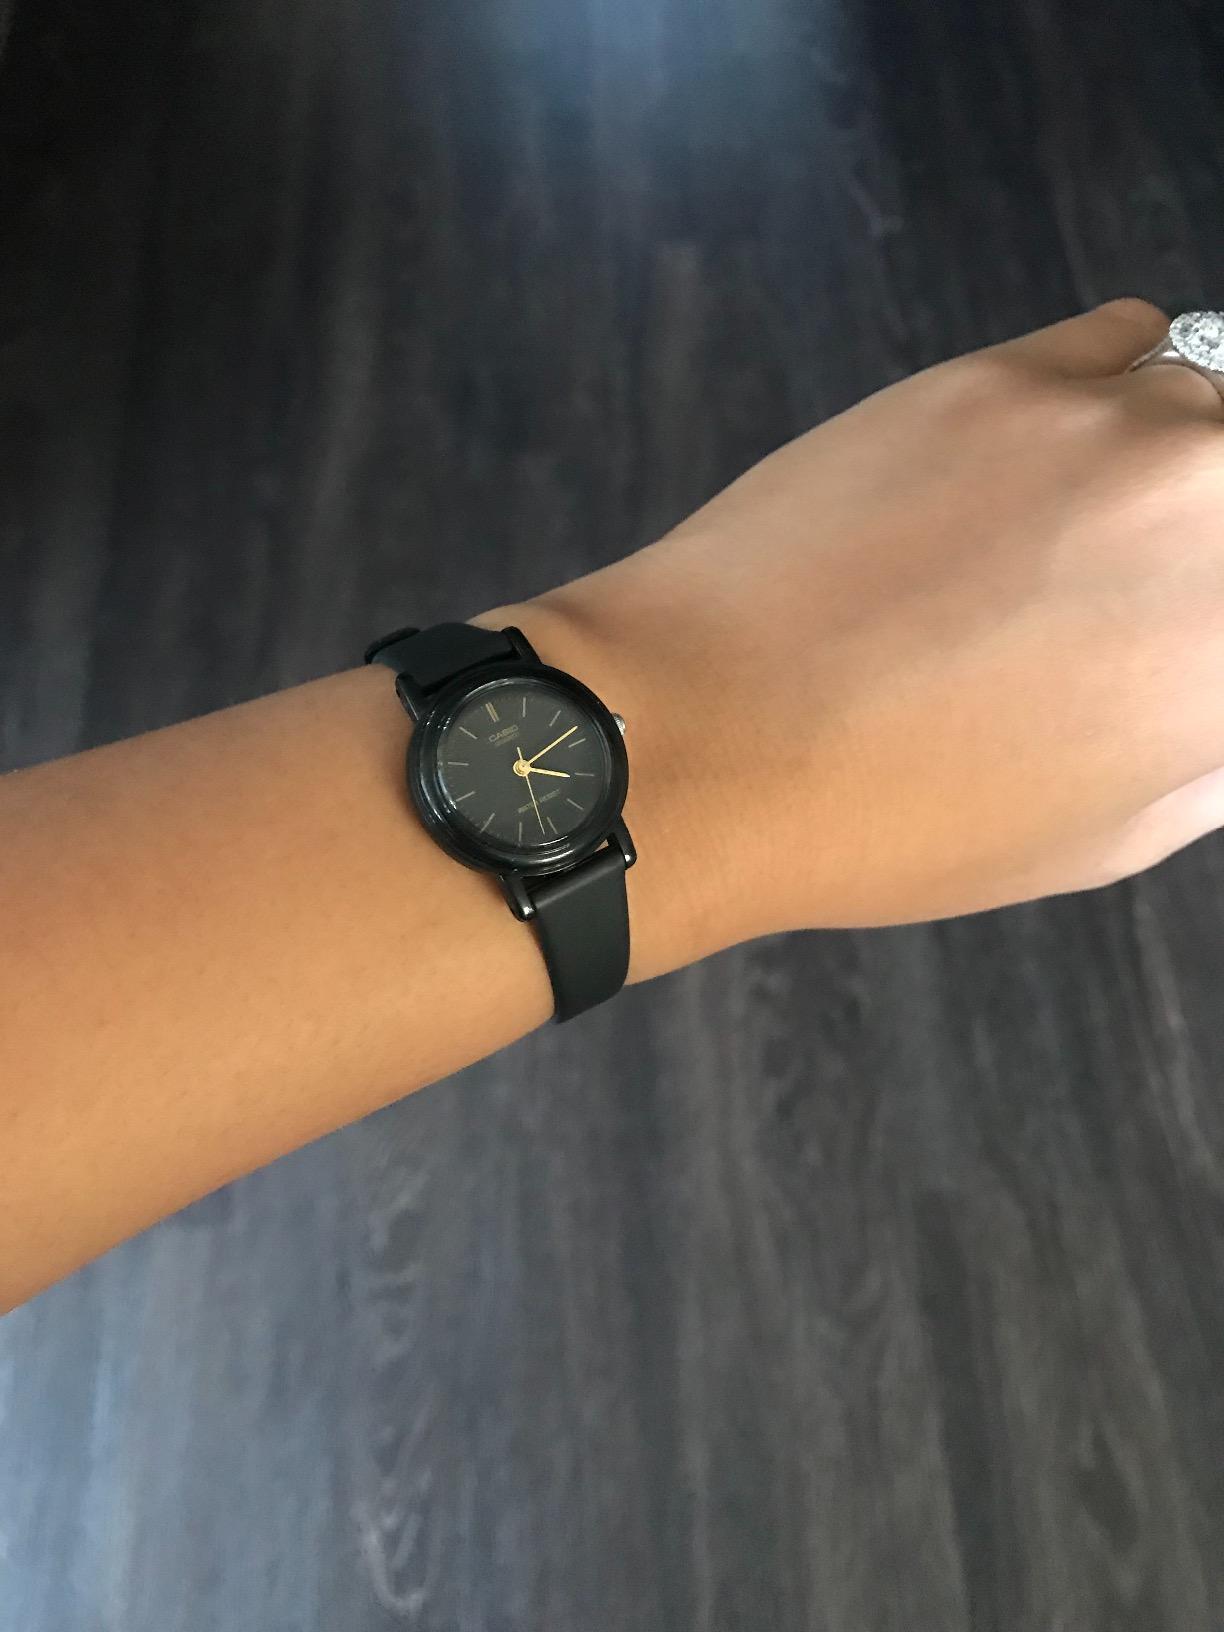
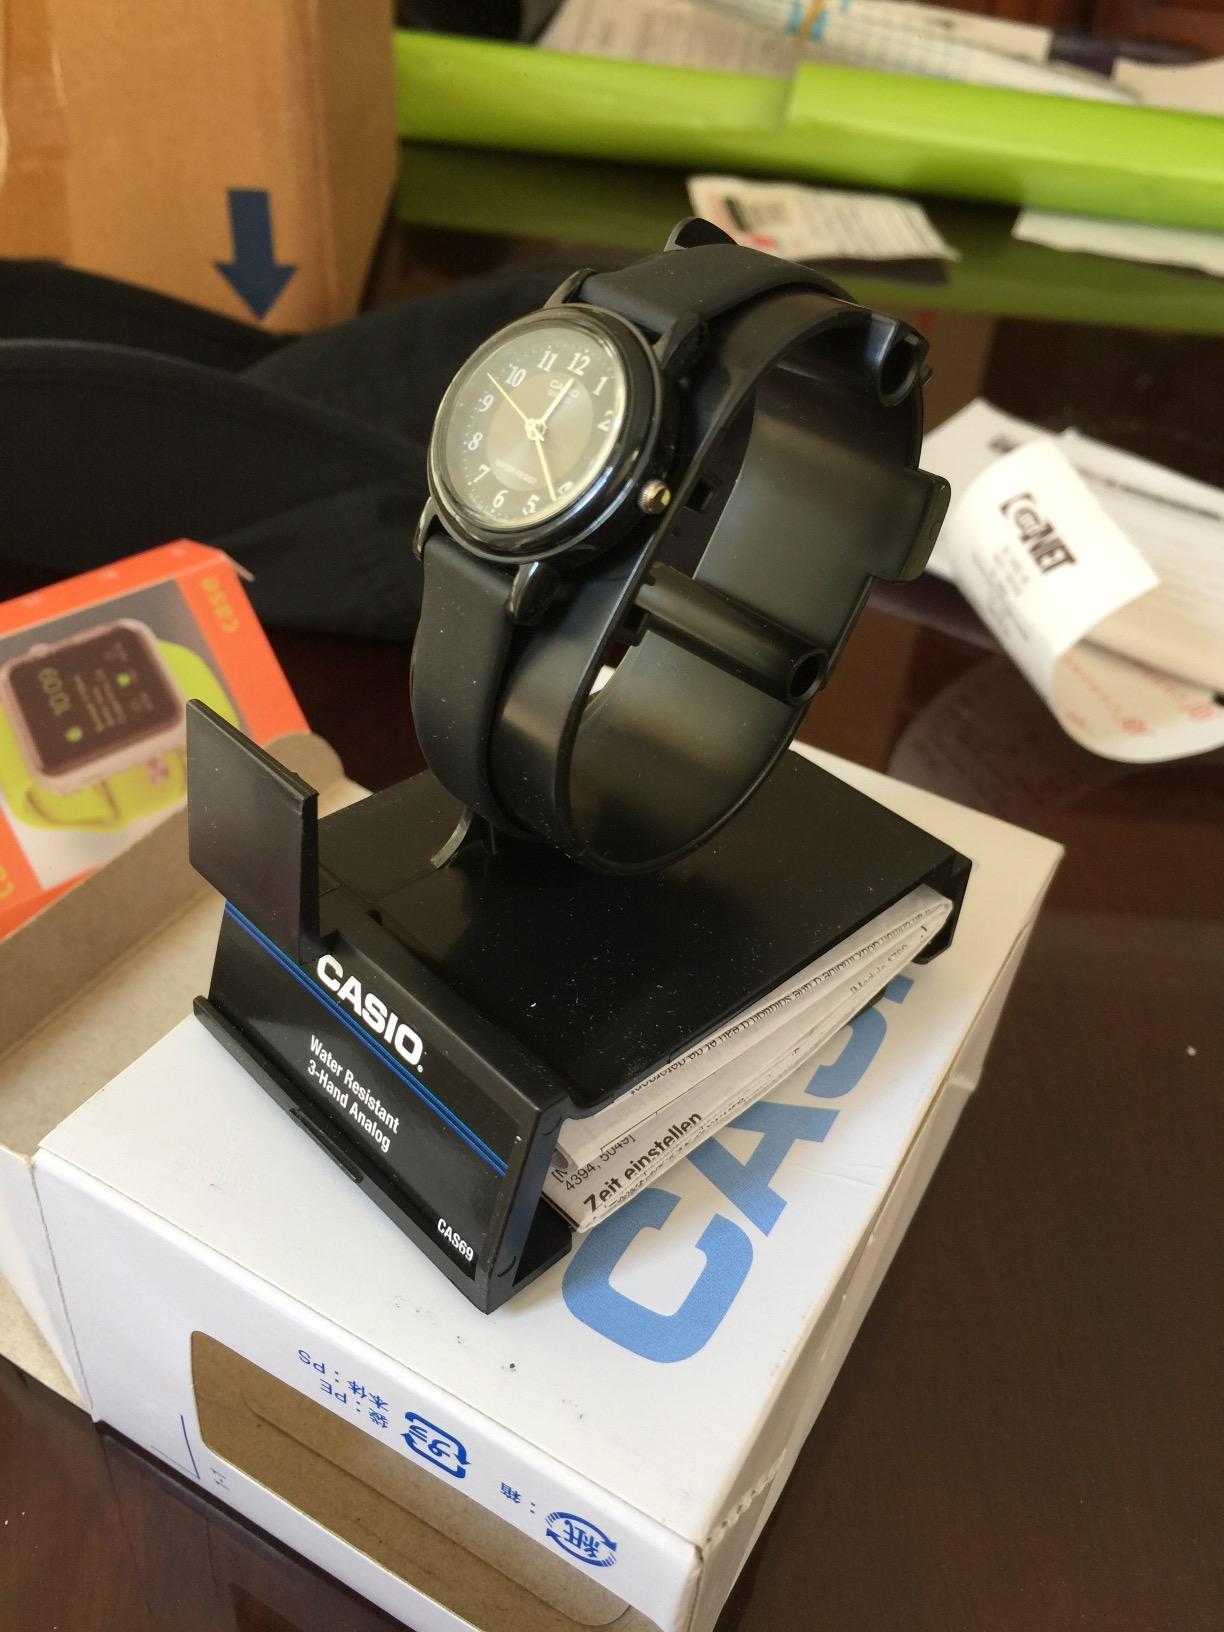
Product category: accessories_watch
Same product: no